Herbert C. Brown

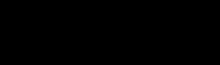
A general reaction between diborane and a ketone

As a doctoral student at the University of Chicago, Herbert Brown studied the reactions of diborane, BH. Hermann Irving Schlesinger's laboratory at the University of Chicago was one of two laboratories that prepared diborane. It was a rare compound that was only prepared in small quantities. Schlesinger was researching the reactions of diborane to understand why the simplest hydrogen-boron compound is BH instead of BH.